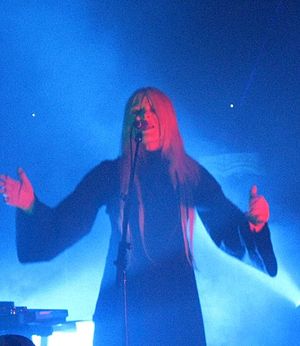
Fever Ray
Fever Ray i 2009.
Bag navnet Fever Ray gemmer sig den svenske sangerinde Karin Elsabeth Dreijer, mest kendt for at være ene halvdel af duoen The Knife.